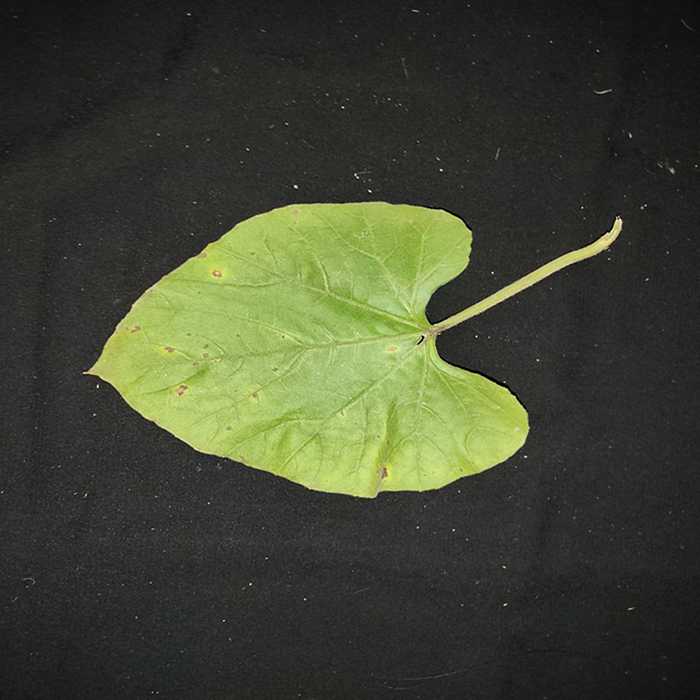
Plant: Bottle gourd
Label: Anthracnose